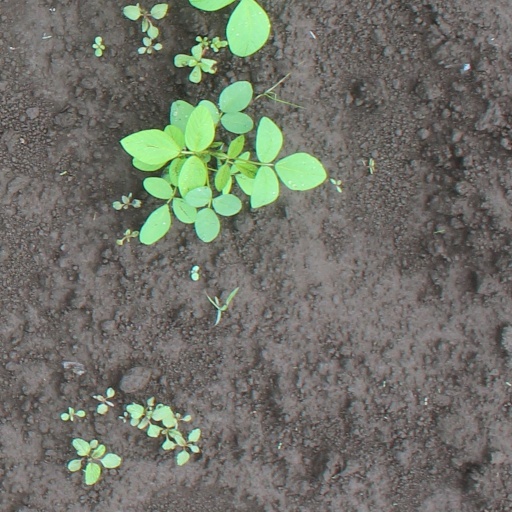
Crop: soybean